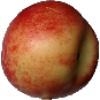
Label: Nectarine 1